My Day

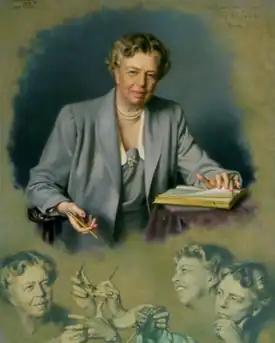
A portrait of Eleanor Roosevelt writing her "My Day" column in 1949.

My Day was a newspaper column written by First Lady of the United States Eleanor Roosevelt (ER) six days a week from December 31, 1935, to September 26, 1962. In her column, Roosevelt discussed issues including civil rights, women's rights, and various current events (Prohibition, New Deal programs, United States World War II home front, Pearl Harbor, H Bomb, Civil Rights Movement, etc.). This column allowed ER to spread her ideas, thoughts, and perspectives on contemporary events to the American public through local newspapers. Through "My Day", Roosevelt became the first First Lady to write a daily newspaper column. Roosevelt also wrote for "Ladies Home Journal", "McCall's", and published various articles in "Vogue" and other women's magazines.